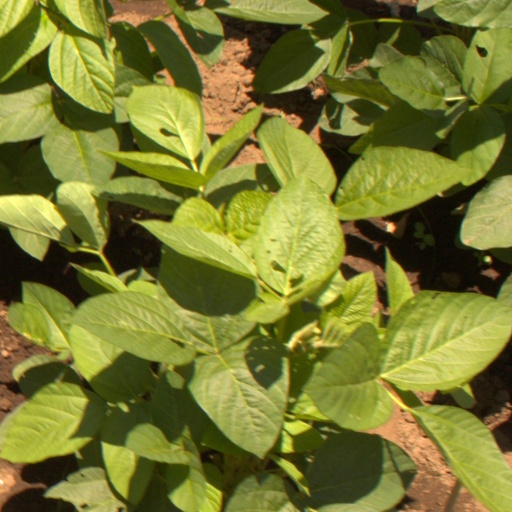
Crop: soybean